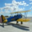
Label: airplane